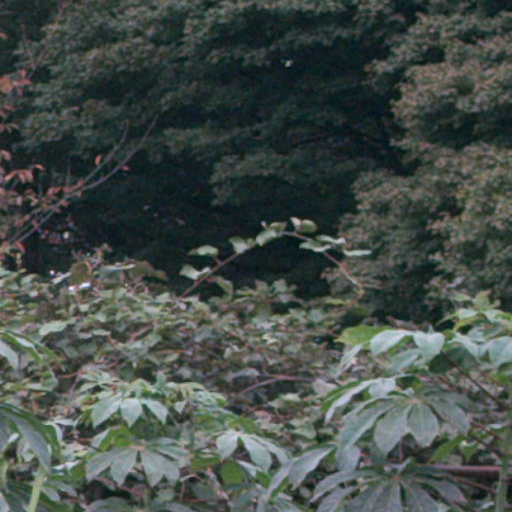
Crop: cassava